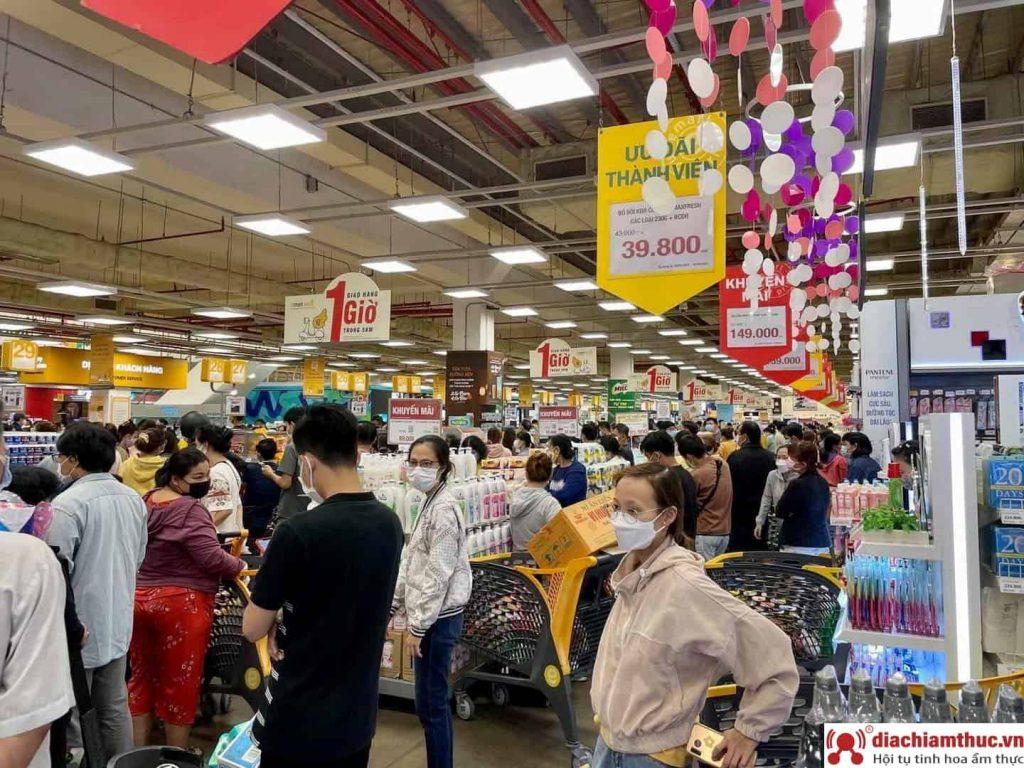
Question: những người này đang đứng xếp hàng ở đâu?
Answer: ở quầy tính tiền trong một siêu thị